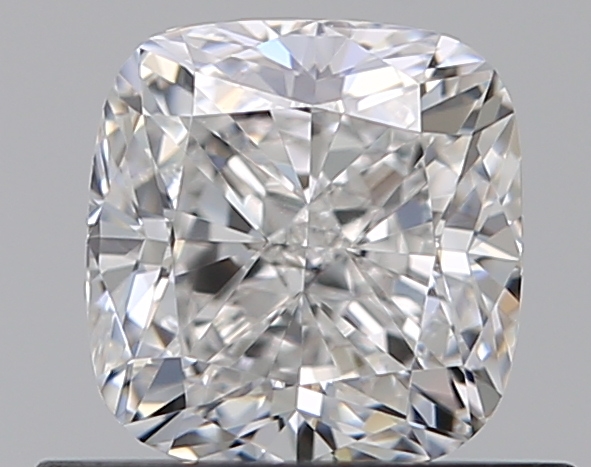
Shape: cushion
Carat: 0.7
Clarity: VS2
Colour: E
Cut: VG
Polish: EX
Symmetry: VG
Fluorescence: N
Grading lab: GIA
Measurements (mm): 4.92 x 4.77 x 3.42